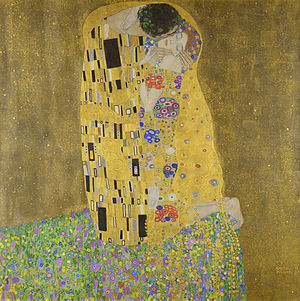
Skønne kunster
Skønne kunster tager udgangspunkt i æstetik, og ikke brugsværdi. Kysset af Gustav Klimt (1907-08)
De skønne kunster omfatter kunster som arkitektur, skulptur, malerkunst, fotografi og filmkunst. Begrebet adskiller sig fra design, da kunsten tager udgangspunkt i æstetik, ikke i brugsværdi.